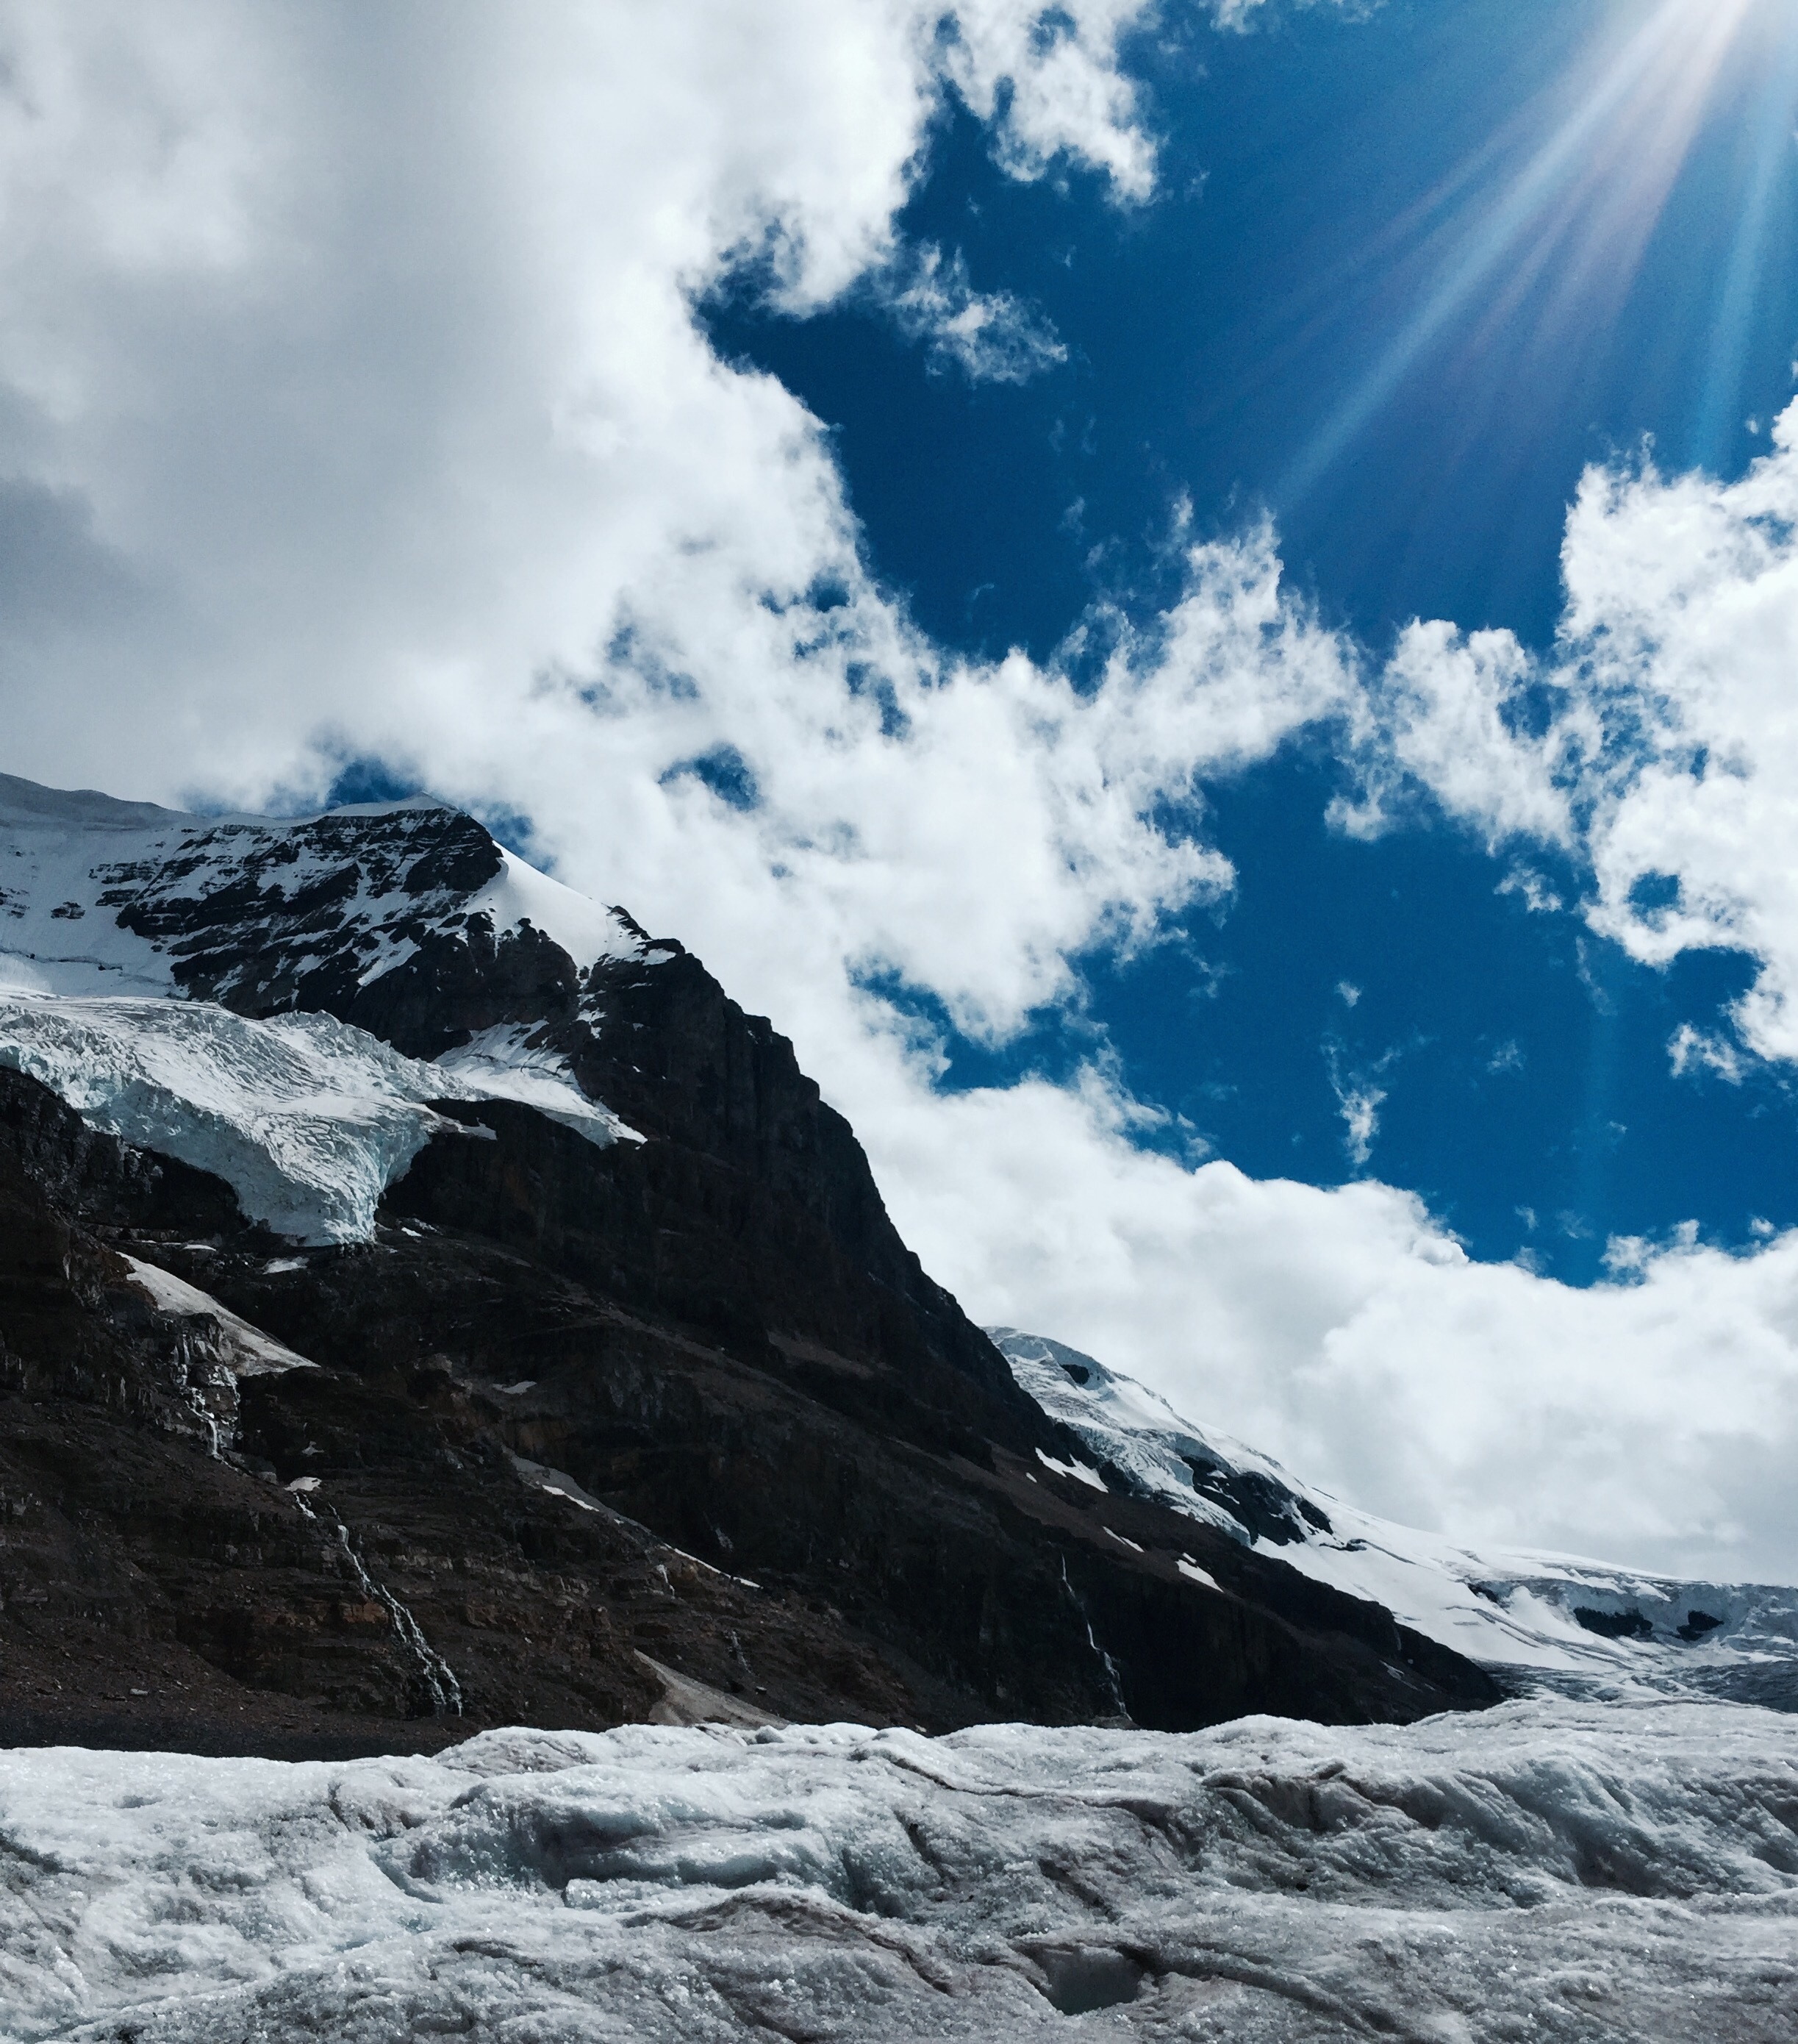
landscape, sea, nature, mountain, snow, cloud, sky, mountain range, glacier, fjord, alps, fell, landform, geographical feature, mountainous landforms, glacial landform